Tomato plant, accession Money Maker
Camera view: tilt-top (135 deg); turntable rotation: 120 degrees
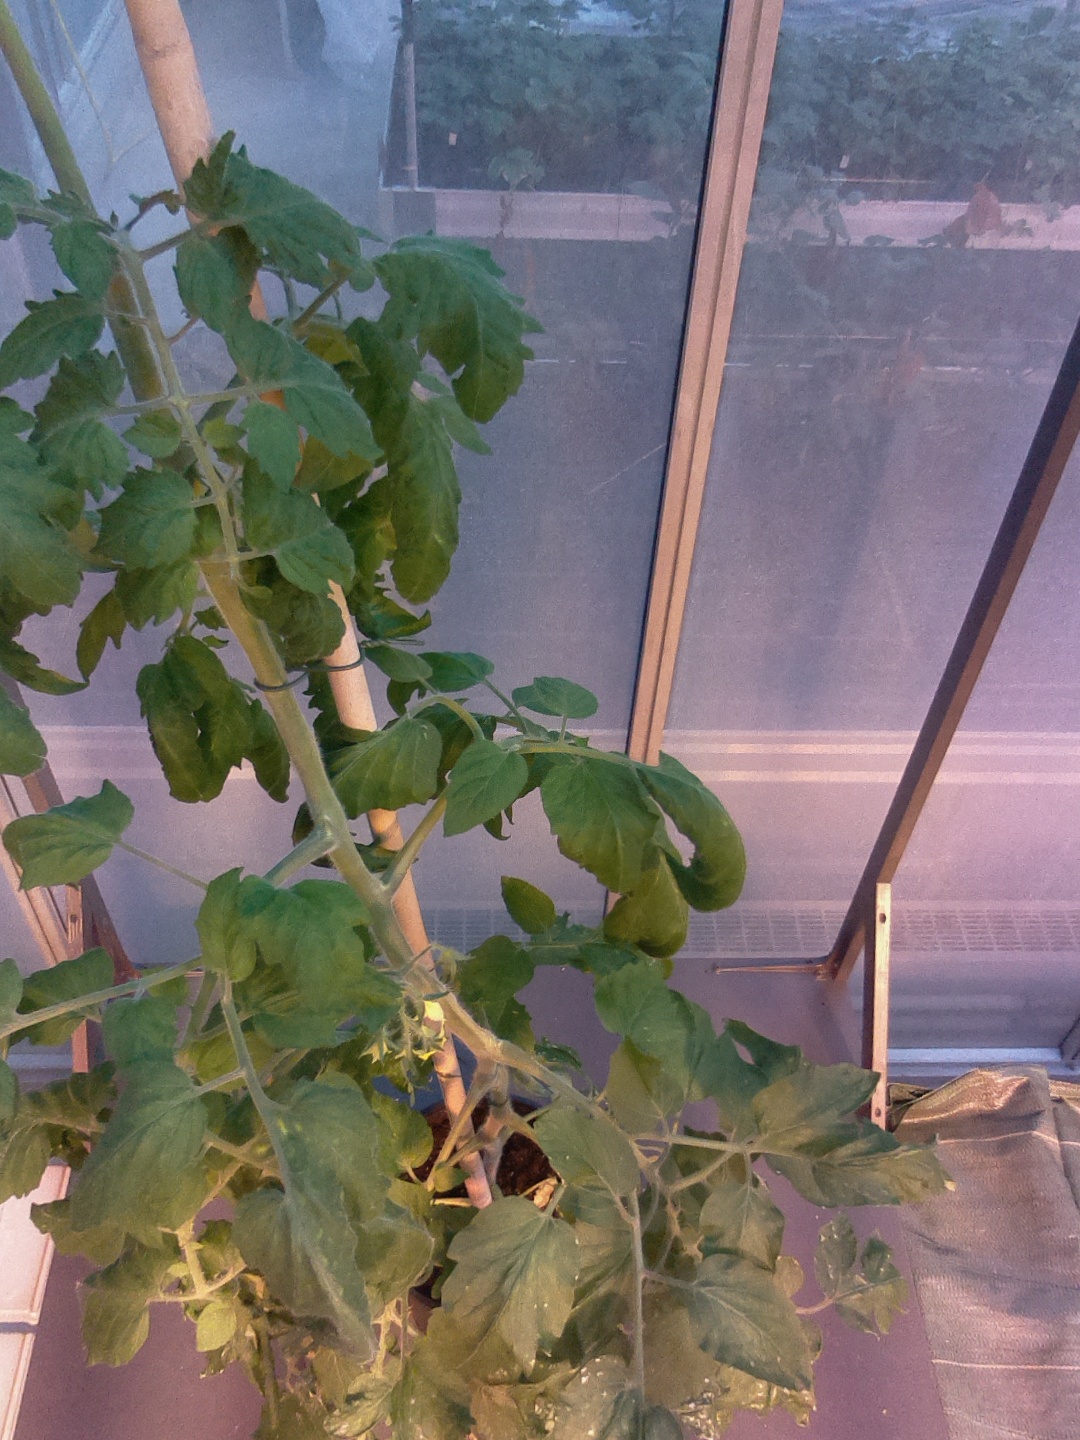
BBCH growth stage 63: 30%-40% of flowers open